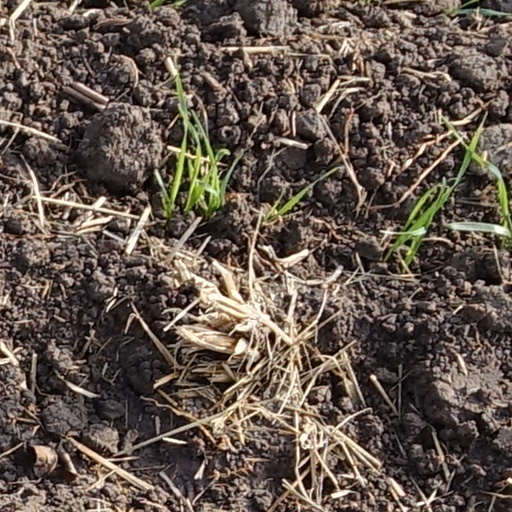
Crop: wheat